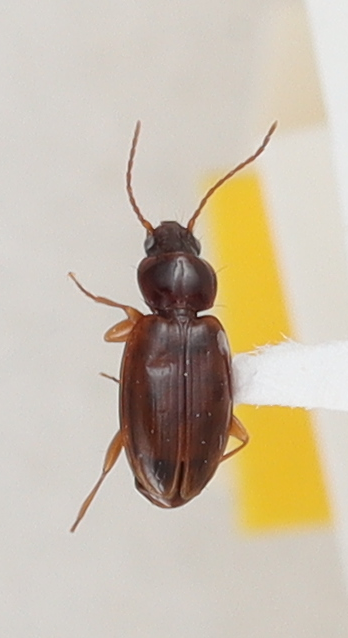
Scientific name: Trechus obtusus
Plot: 14
Trap: E
Collected: 20190508